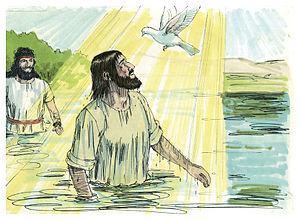
Illustration biblique du livre de la selon Jean chapitre 1 עברית: 1 האיור המקראי של change me! פרק हिन्दी: {{{hi}}} अध्याय change me! की पुस्तक की बाइबिल चित्रण Bahasa Indonesia: Ilustrasi Alkitab dari Injil Yohanes pasal 1 Italiano: Illustrazione biblica del libro della change me! Capitolo 1 日本語: change me!1章の本の聖書の実例 Jawa: Ilustrasi Alkitab saking Injil Yohanes pasal 1 한국어: change me! 1 장 장부의 성경 그림 Bahasa Melayu: Ilustrasi Alkitab dari Injil Yohanes pasal 1
Cyprien de Carthage, de son vrai nom Thascius Caecilius Cyprianus, né vers 200 et mort en martyr le 14 septembre 258 sous la persécution de Valérien, est un Berbère converti au christianisme, évêque de Carthage et Père de l'Église. Il est, après saint Augustin, l'un des plus grands témoins de la doctrine de l'Église latine des premiers siècles.